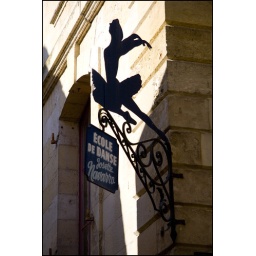
My sister -in-law Janet spotted this great sign in Bergerac, France.